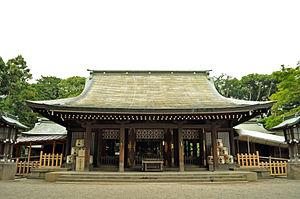
Ōmiya est un arrondissement de la ville de Saitama, située dans la préfecture de Saitama, au Japon.
Le sanctuaire Hikawa, situé dans le quartier d'Ōmiya, à Saitama, au Japon, est un sanctuaire shinto. Il ne doit pas être confondu avec le sanctuaire du même nom, dans la même préfecture, se trouvant à Kawagoe.